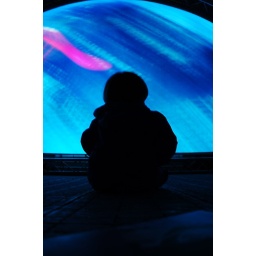
child watching the ocean race promo video in the dome